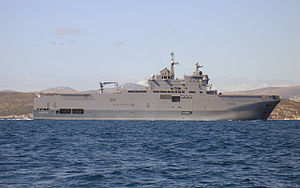
Tonnerre (L9014)
"Tonnerre (L9014), fransk for ""Torden"", er et amfibieangrebshelikopterskib i den Franske Flåde. Det er det andet skib i Mistral-klassen.